Poverty in the Democratic Republic of the Congo

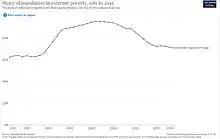
Share of population in extreme poverty over time, 1981 to 2019

Poverty is widespread and unchecked across the 26 provinces of the Democratic Republic of the Congo. Despite being the second-largest country in Africa, with an approximate area of , and being endowed with rich natural resources, the DRC is the second-poorest country in the world. The average annual income is only $449 US dollars. In 2019, the United Nations (UN) Human Development Index (HDI) ranked the DRC as the 175th least-developed country out of 189 countries with an HDI of 0.480. In 2023, almost 75% of Congolese people live on less than $2.15 a day, defined as the threshold for extreme poverty.